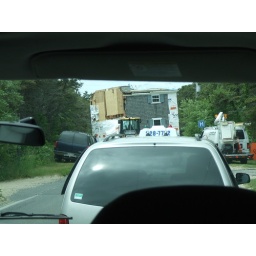
No really a house in the road